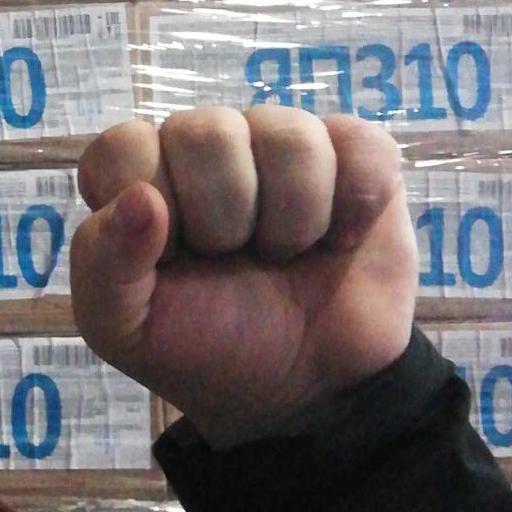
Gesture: fist